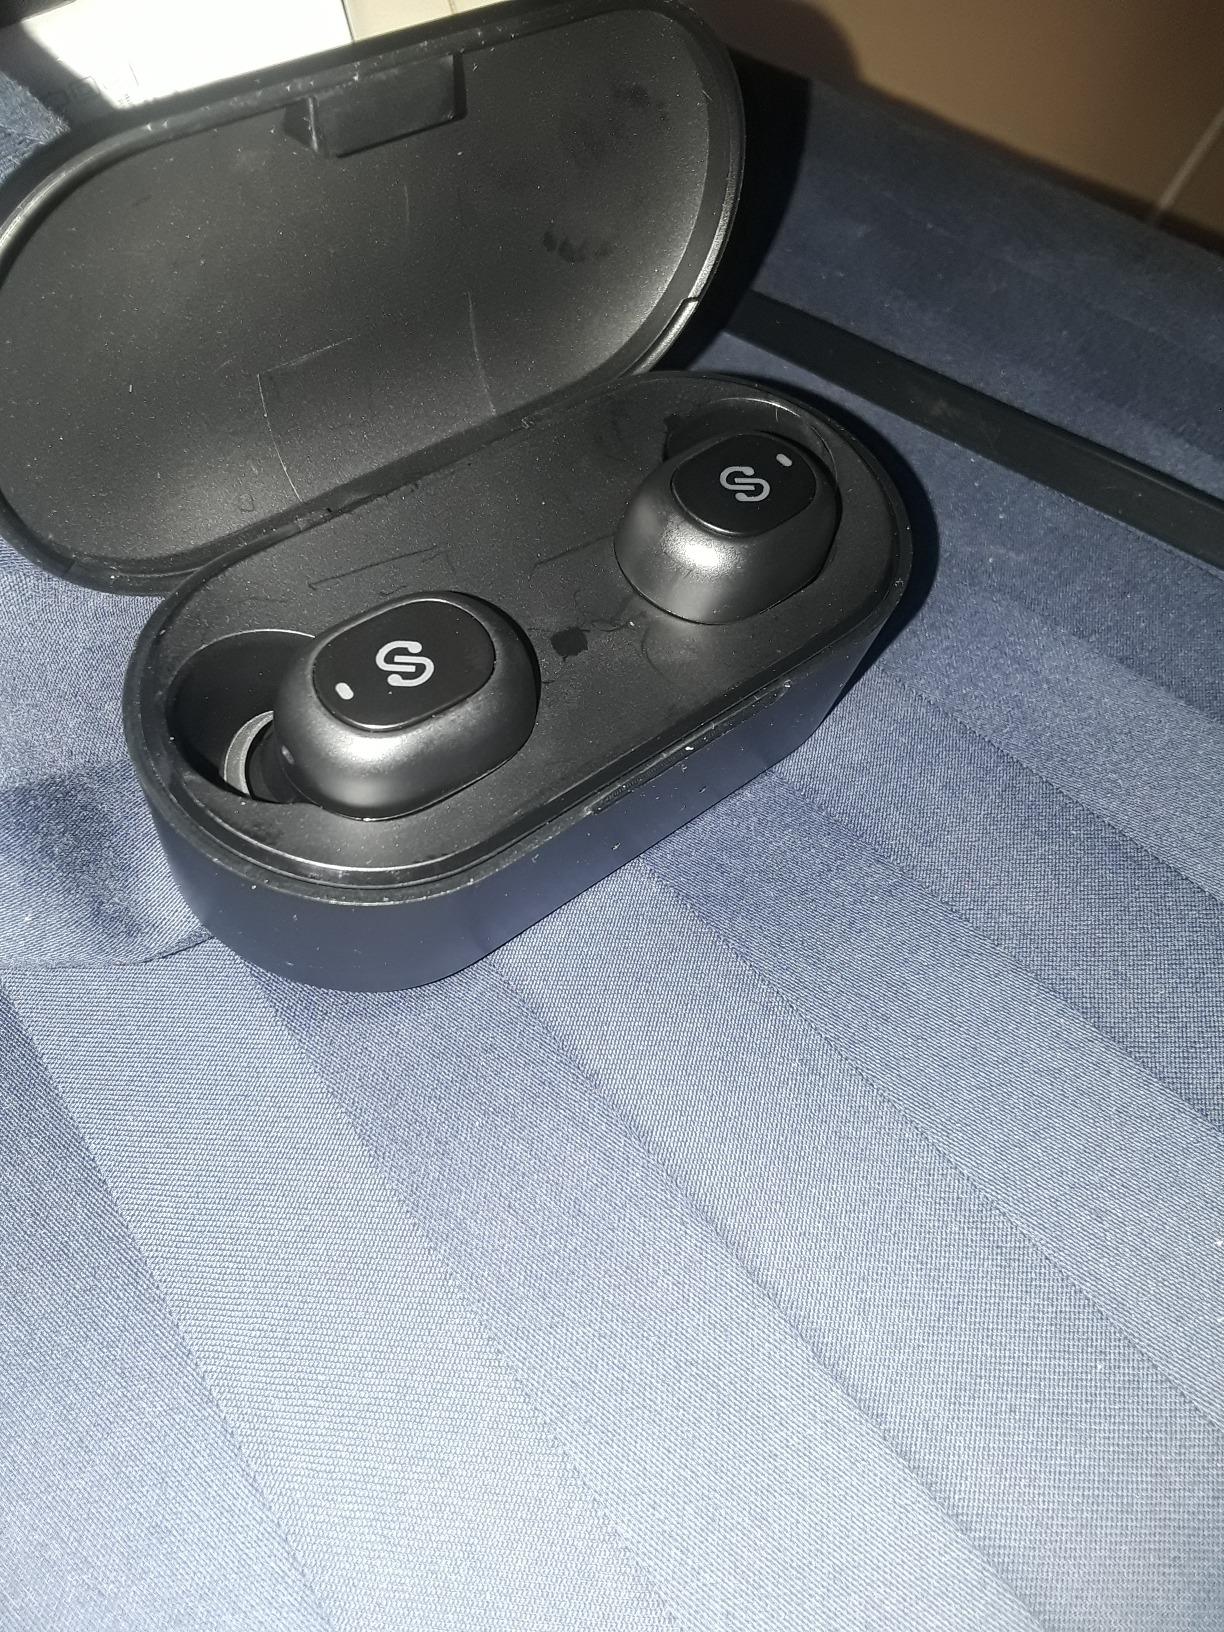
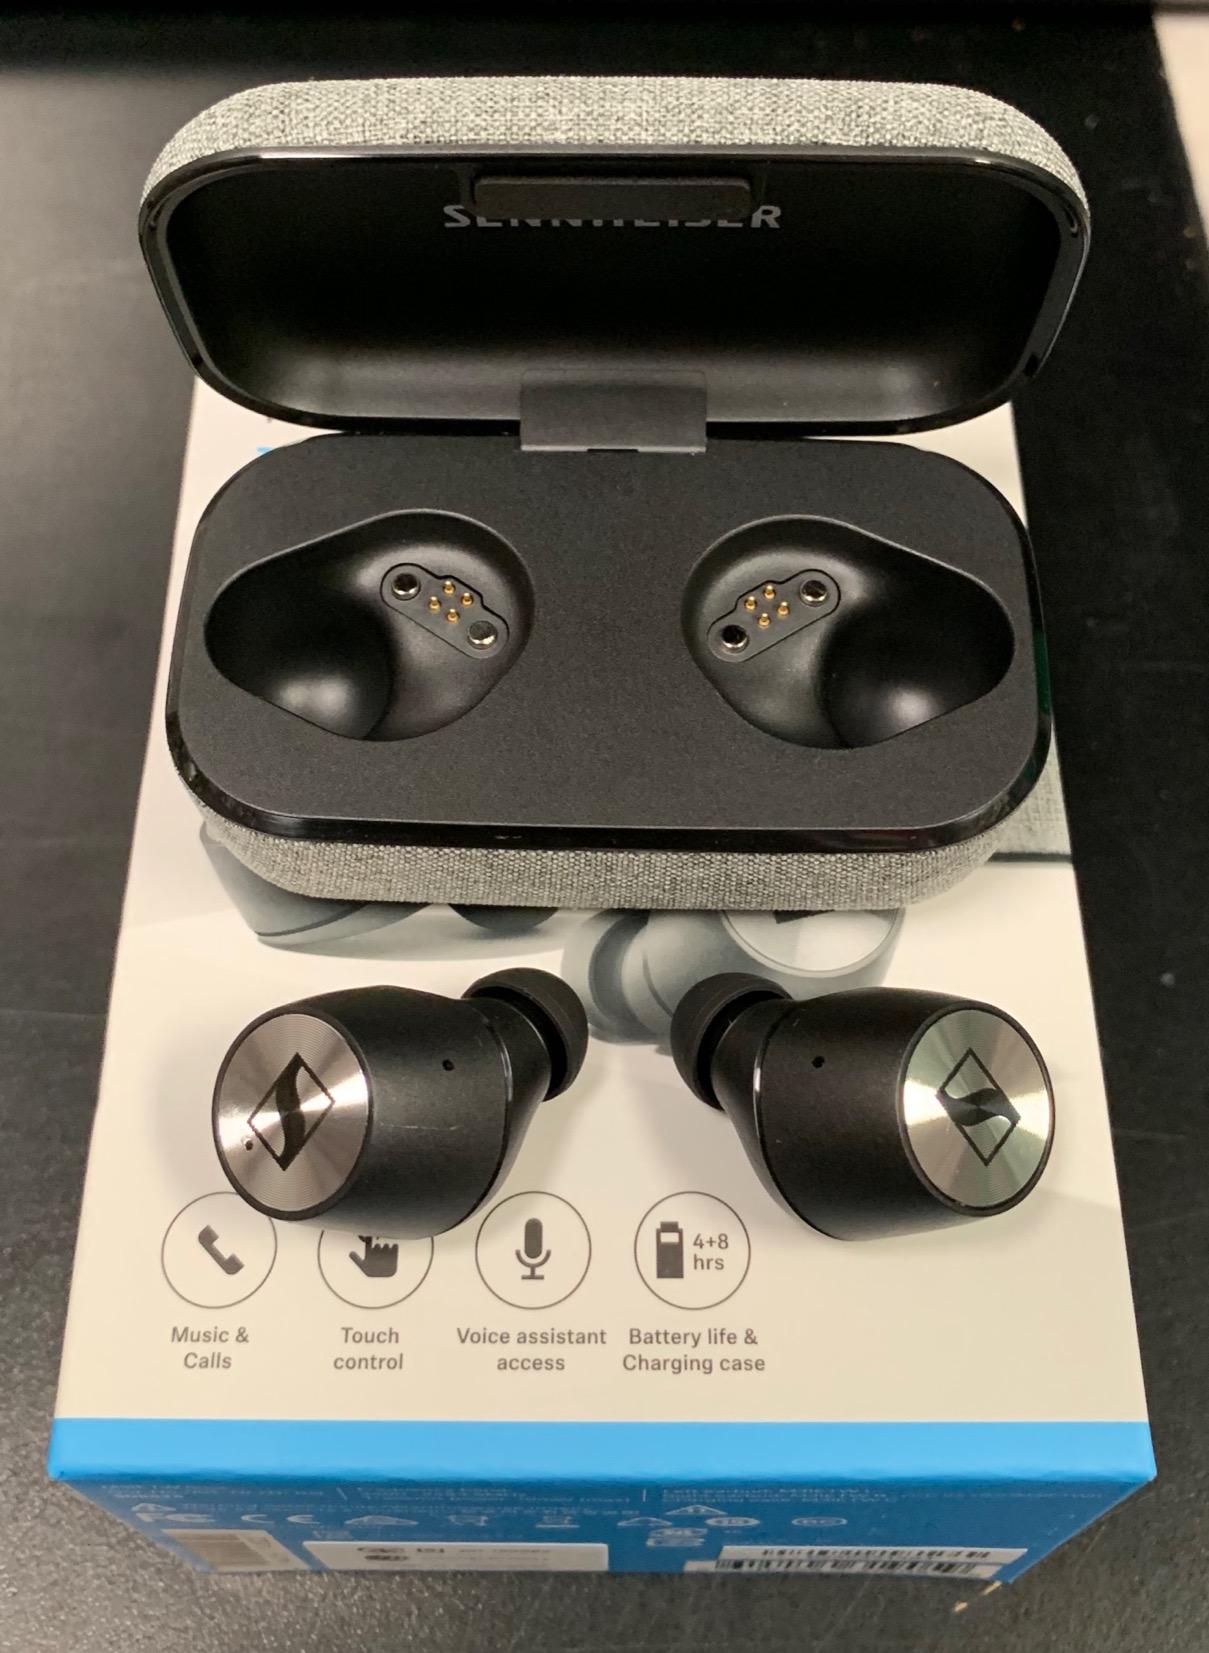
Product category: earbuds
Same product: no